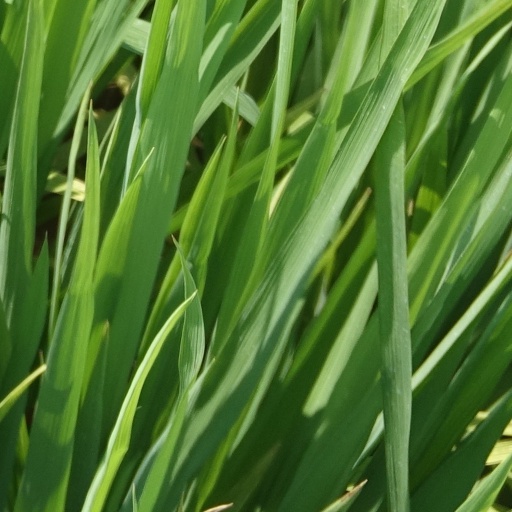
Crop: rice